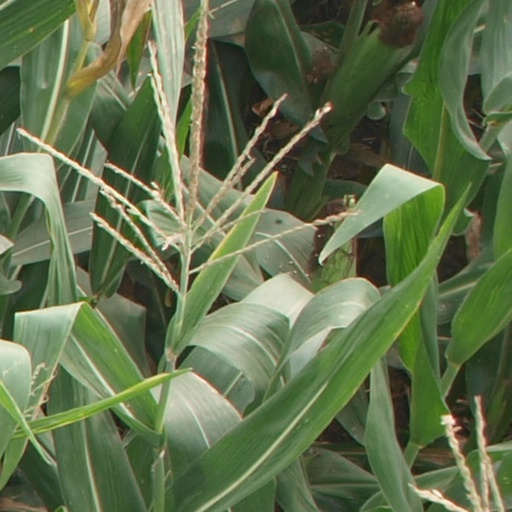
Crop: maize; corn